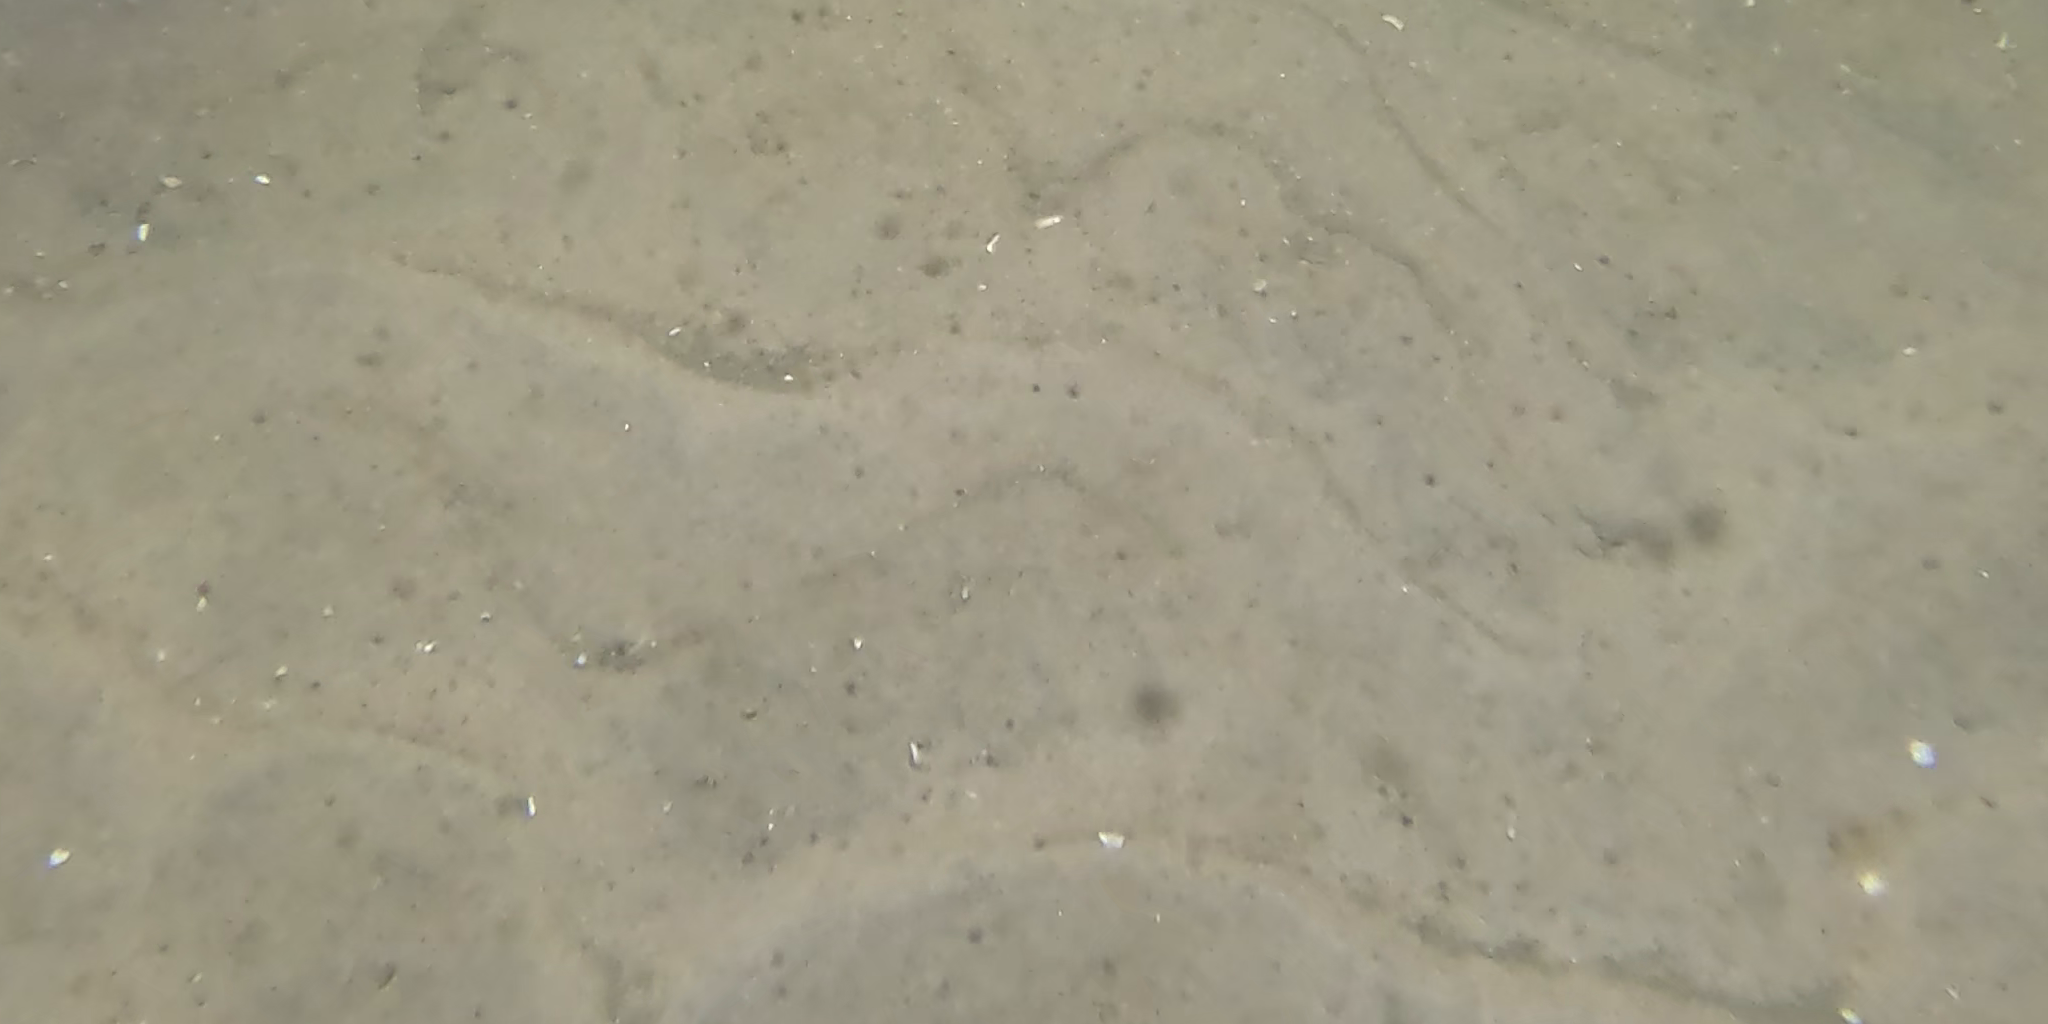
Seabed habitat: sand